Minna Harkavy

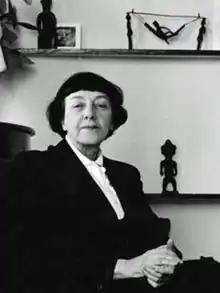

Minna Harkavy (née Minna Rothenberg; November 13, 1887 – 1987; birth occasionally listed as 1895) was an Estonia-born American sculptor.